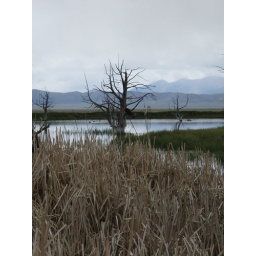
birds in a tree